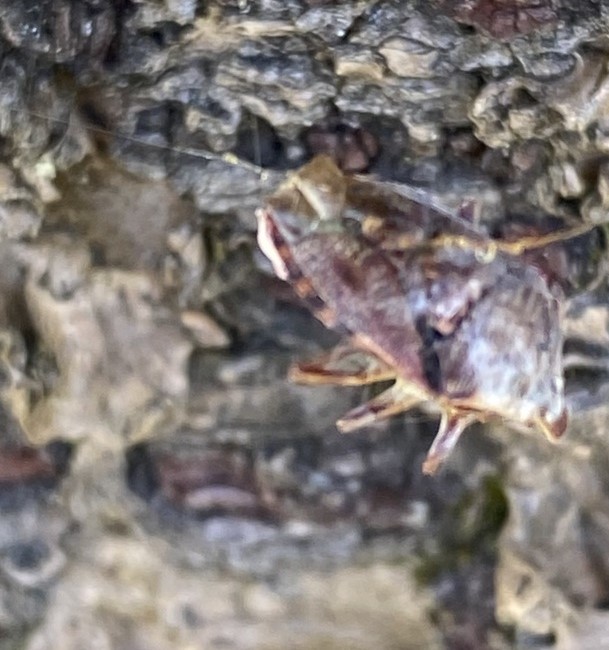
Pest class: stink_bug